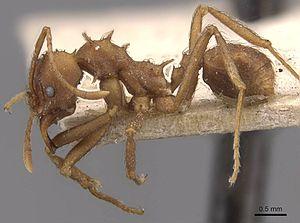
Le Muséum d'histoire naturelle de Genève est un établissement de recherche scientifique, de conservation du patrimoine naturel et historique, et de diffusion des savoirs. L'institution prend naissance à la fin du XVIIIᵉ siècle, et connaît plusieurs déménagements dans la ville de Genève avant de disposer de son bâtiment actuel, situé dans le parc de Malagnou. C'est le plus grand musée d'histoire naturelle de Suisse, gérant près de la moitié des collections du pays. Ces collections scientifiques regroupent l'héritage de naturalistes genevois comme Fatio, Forel, Jurine, Necker, Pictet, Saussure, mais aussi les collections d'autres grands naturalistes, comme les français Lamarck, Lunel et Delessert. Elles totalisent près de 15 millions de spécimens, dont quelques dizaines de milliers de types qui leur donnent une importance internationale. Elles sont continuellement enrichies par les missions de terrain effectuées par les chercheurs travaillant dans l'institution, qui décrivent une cinquantaine de nouvelles espèces par année. Le muséum de Genève édite depuis sa fondation en 1893 la Revue suisse de Zoologie, ainsi que la Revue de Paléobiologie fondée en 1982.
Acromyrmex subterraneus est une espèce de fourmis de la sous-famille des Myrmicinae.